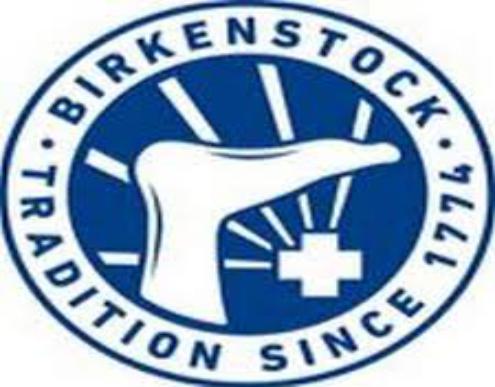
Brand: Birkenstock
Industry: Clothes